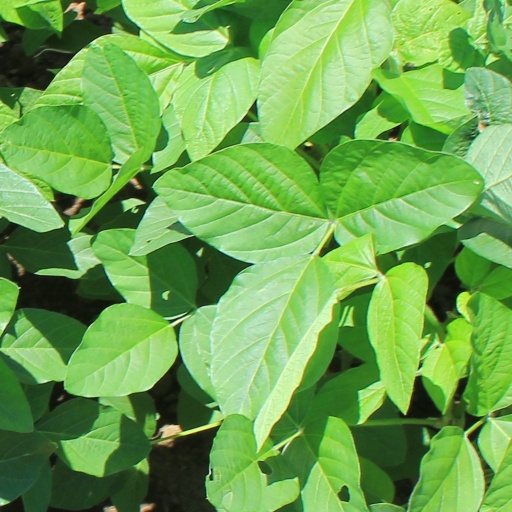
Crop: soybean